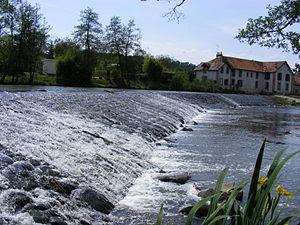
Rivière Aumance dans le village d'Hérisson Mai 2011
L’Aumance est une rivière française, affluent du Cher en rive droite, et dont le cours, comme le bassin versant, se situent presque entièrement dans le département de l'Allier avec quelques km² dans le département du Puy-de-Dôme.